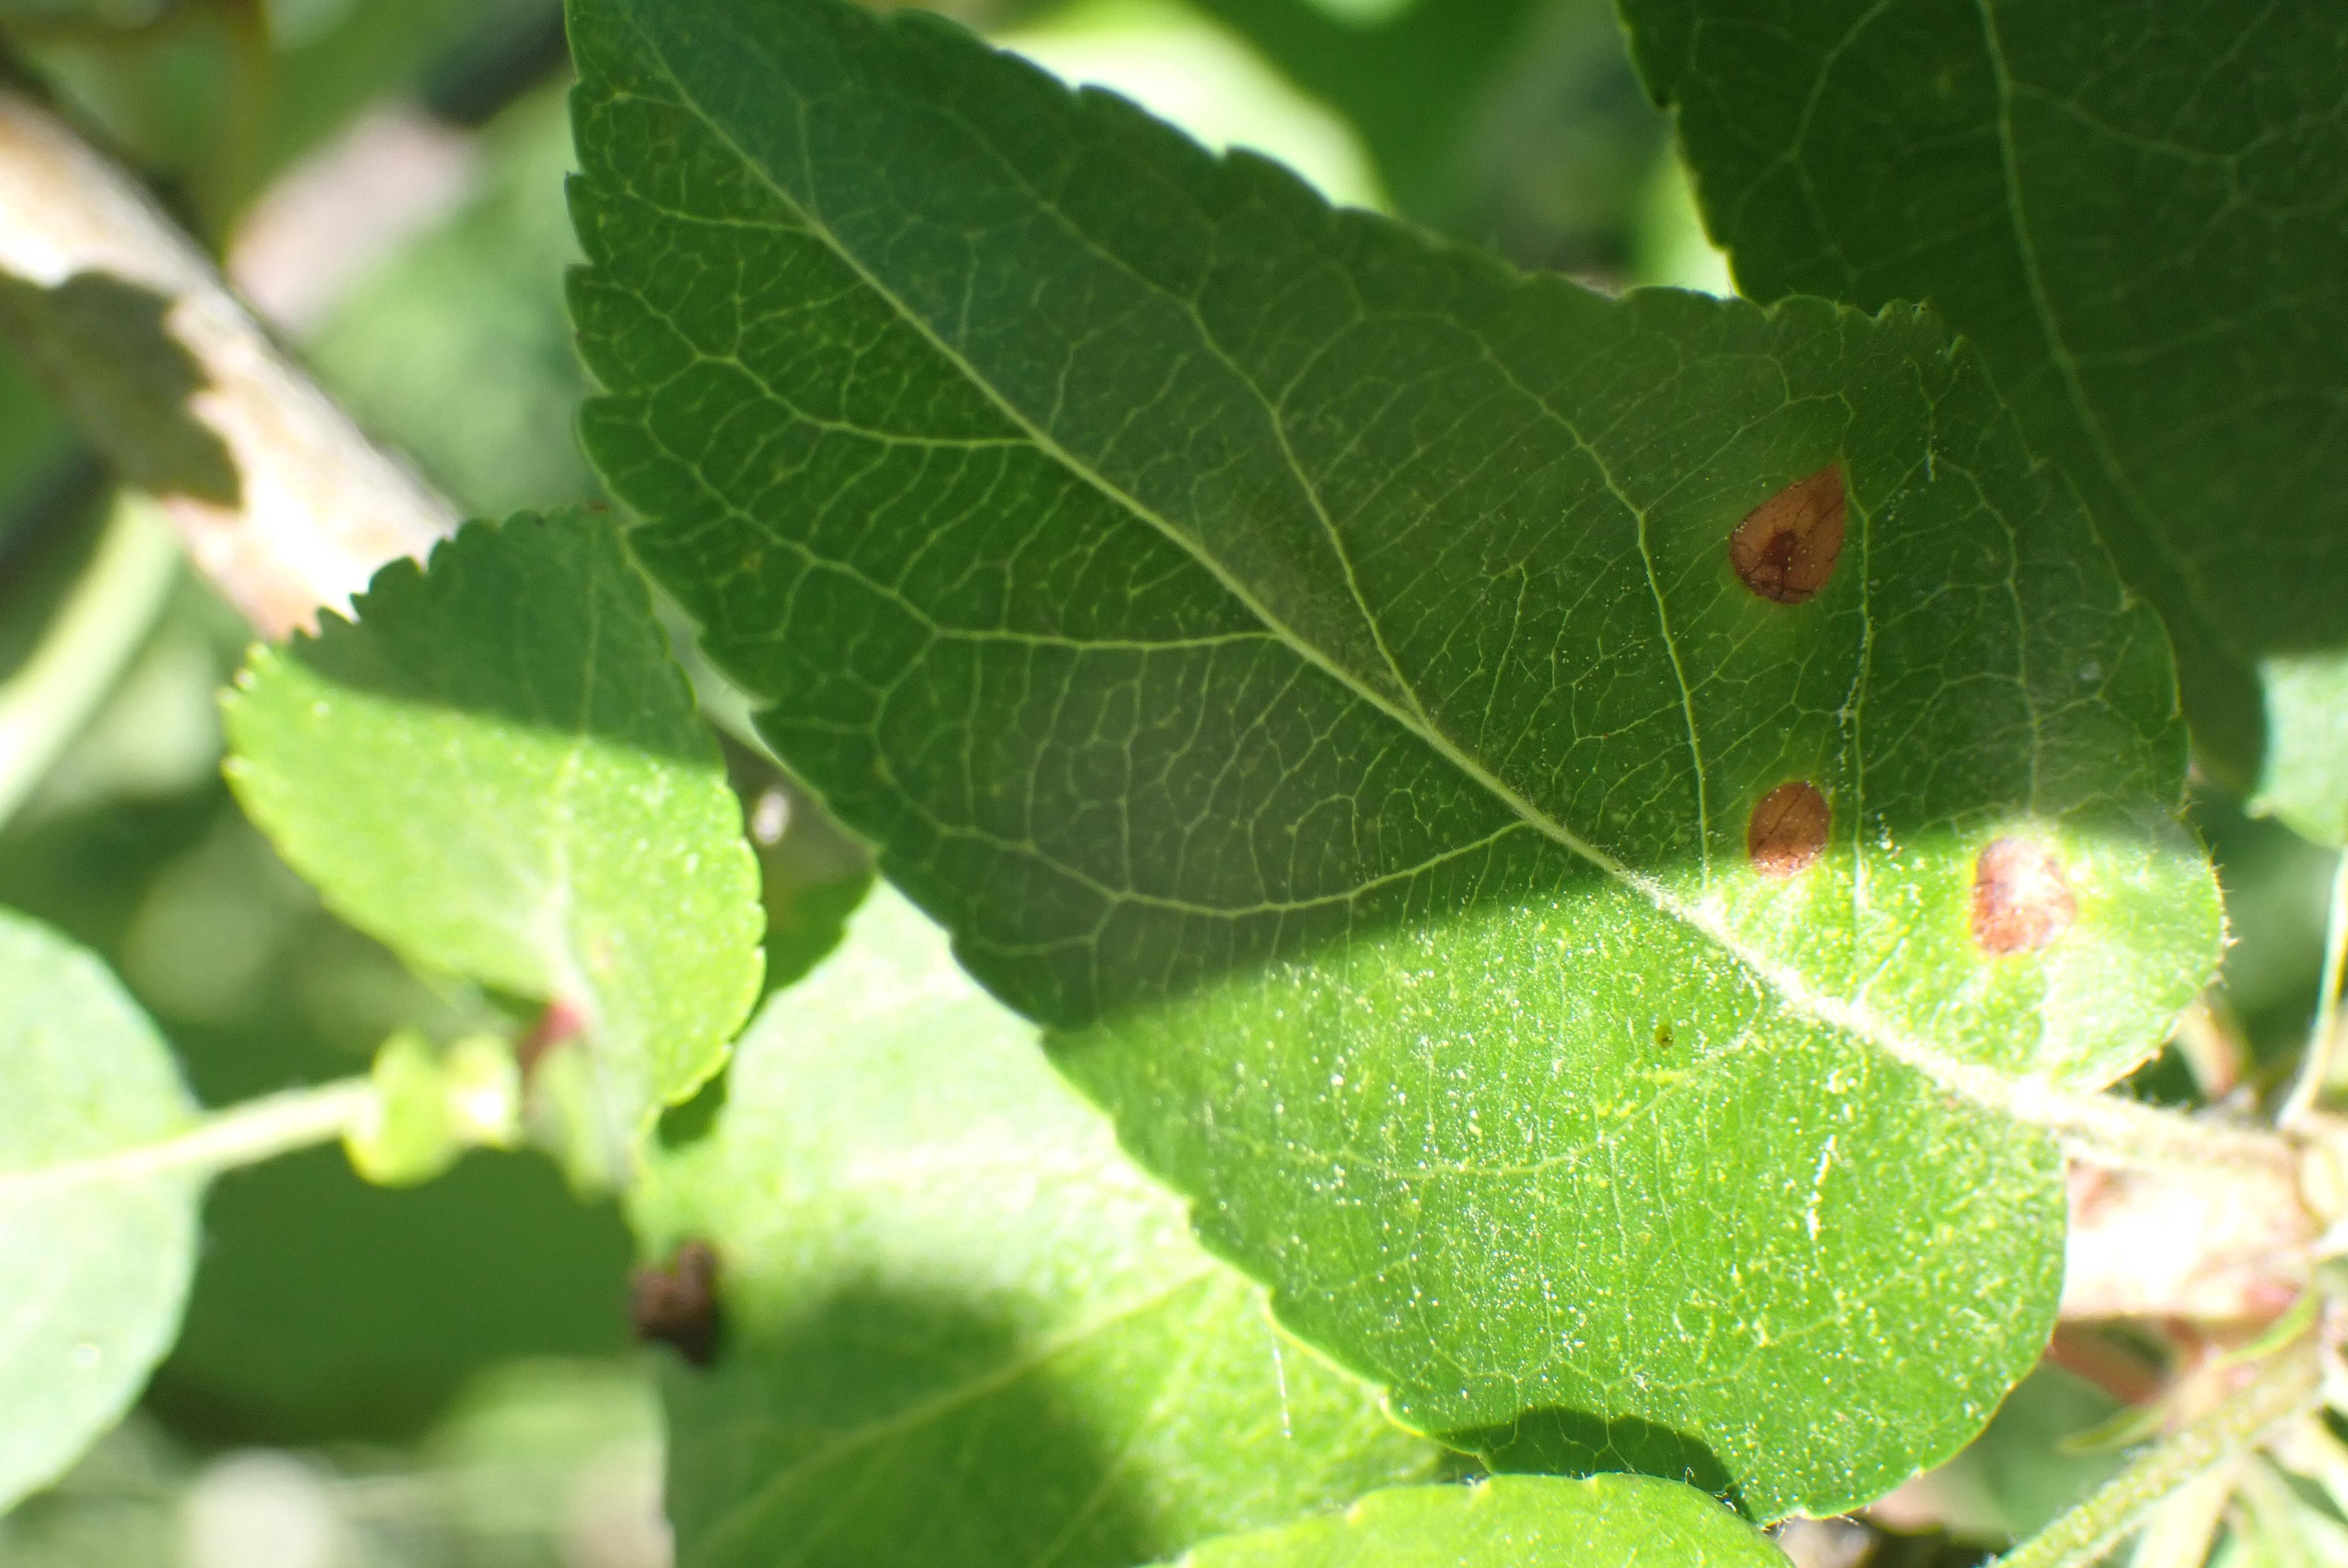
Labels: frog_eye_leaf_spot